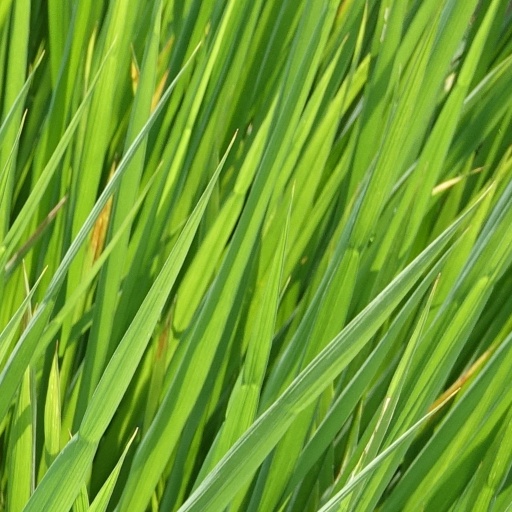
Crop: rice